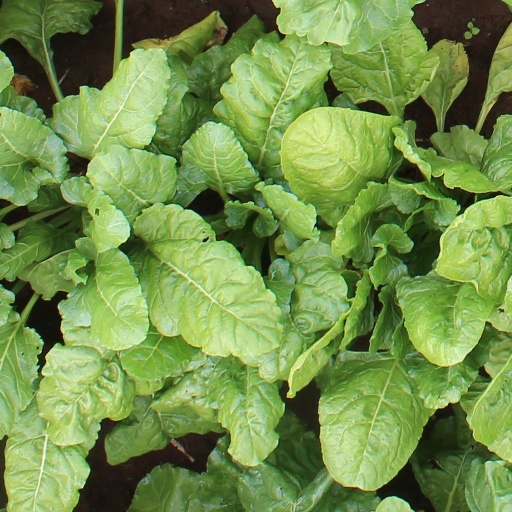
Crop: sugar beet